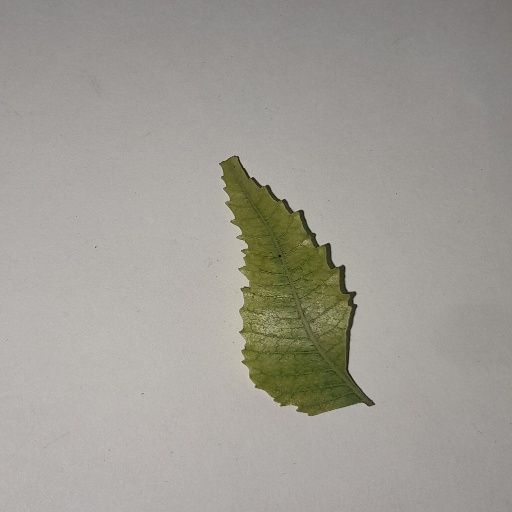
Species: Neem
Leaf condition: Yellow Leaf